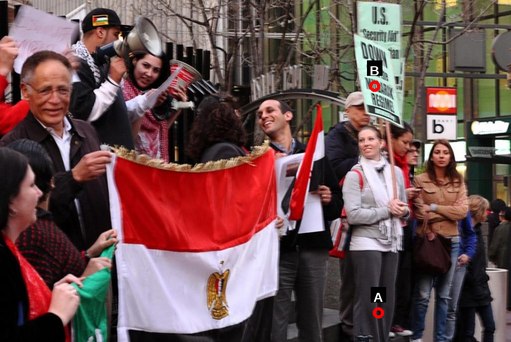
Question: Two points are circled on the image, labeled by A and B beside each circle. Which point is closer to the camera?
Select from the following choices.
(A) A is closer
(B) B is closer
Answer: A